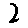
Label: 2